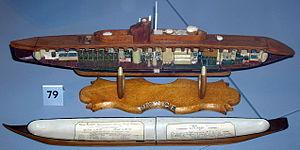
Maquette du Monge, un des premiers sous-marins. Avec 398 tonneaux, il pouvait atteindre 12 noeuds.
Le Monge est un sous-marin français de la classe Pluviôse, coulé pendant la Première Guerre mondiale après un abordage avec un croiseur de la marine austro-hongroise le 28 décembre 1915.